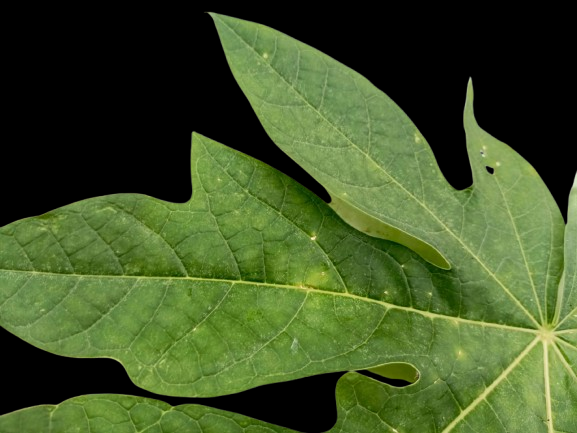
Crop: Papaya
Label: Pathogen_symptoms